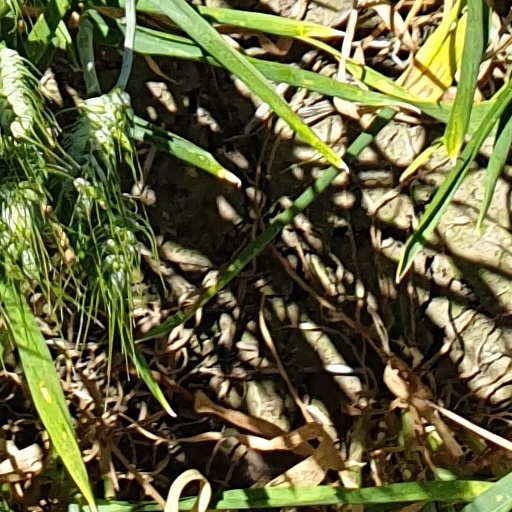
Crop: wheat